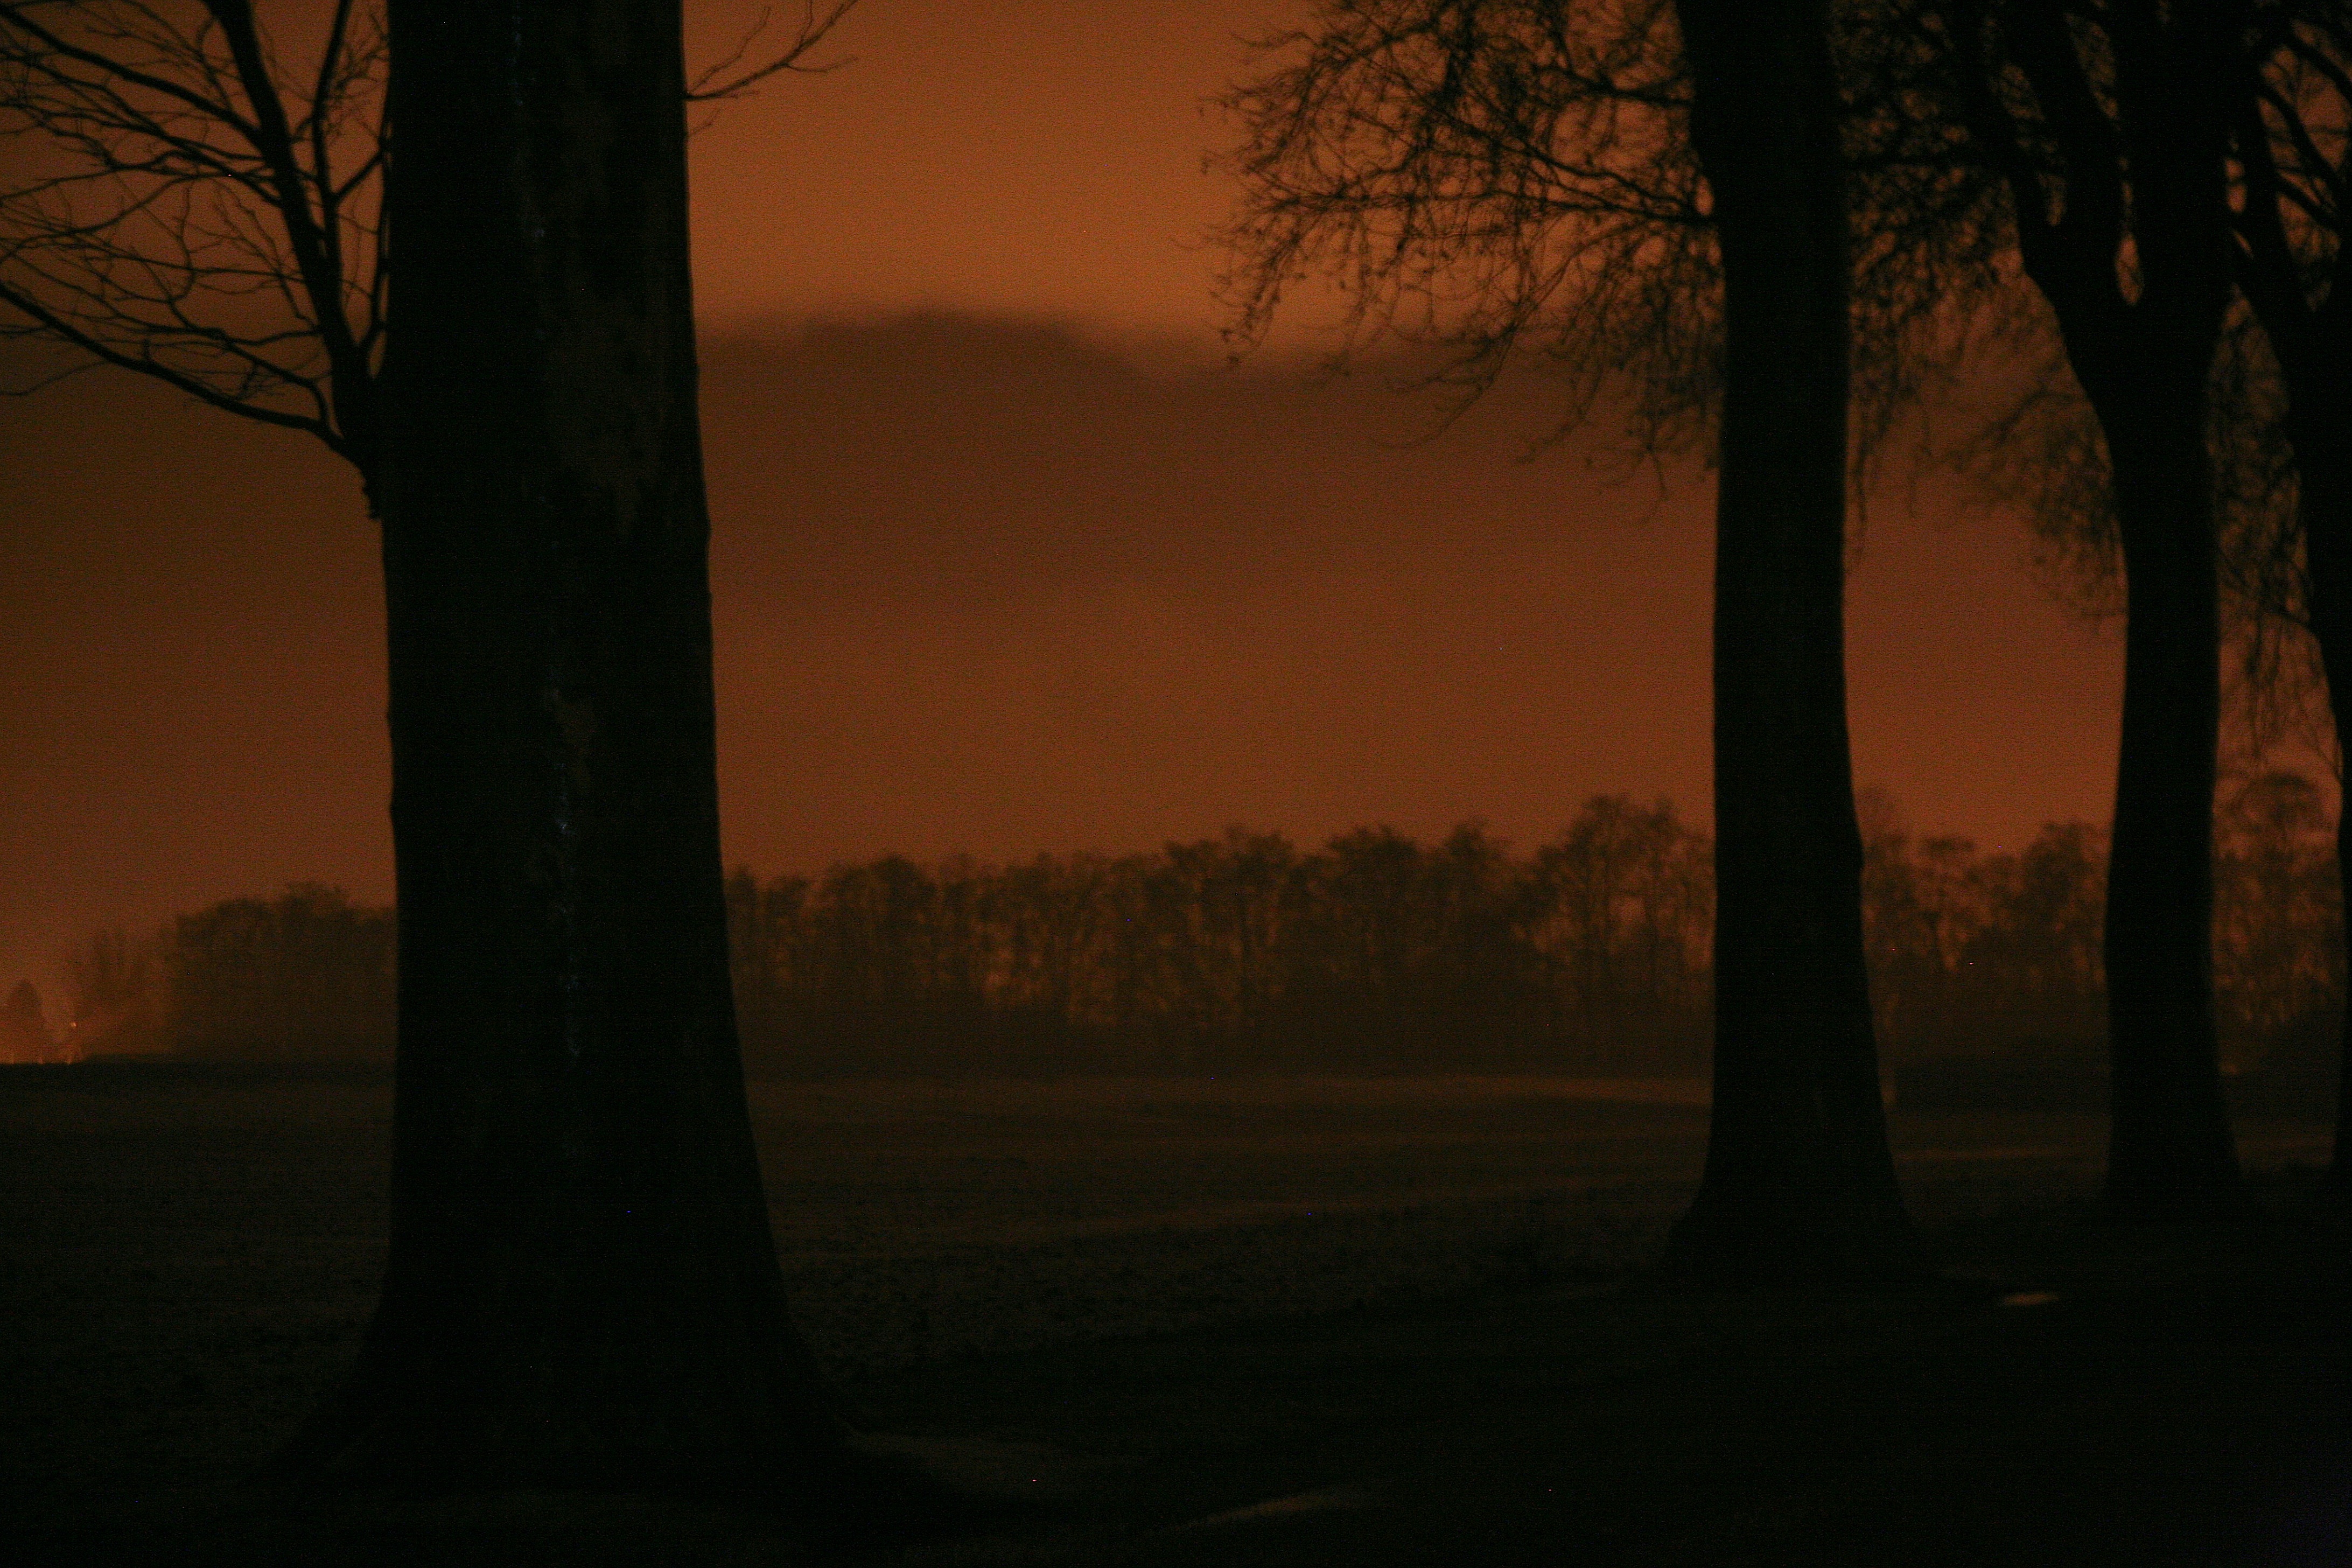
tree, nature, forest, branch, fog, sunrise, sunset, mist, night, sunlight, morning, dawn, atmosphere, dusk, france, evening, darkness, midnight, picardie, atmospheric phenomenon, woody plant